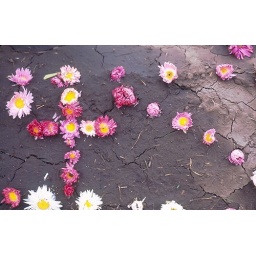
cross of dried flowers decorates a grave in Tlaxcala Mexico